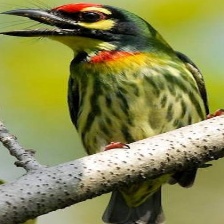
Species: COPPERSMITH BARBET
Scientific name: MEGALAIMA HAEMACEPHALA